WRC 3: FIA World Rally Championship

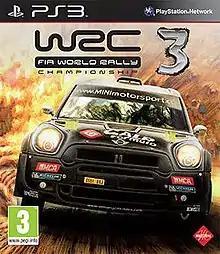
Cover art featuring a Mini Cooper.

WRC 3: FIA World Rally Championship (also known as WRC 3, WRC 3: FIA World Rally Championship 3 and 2012 FIA World Rally Championship) is the official racing video game of the 2012 World Rally Championship season. It was developed by Milestone srl.